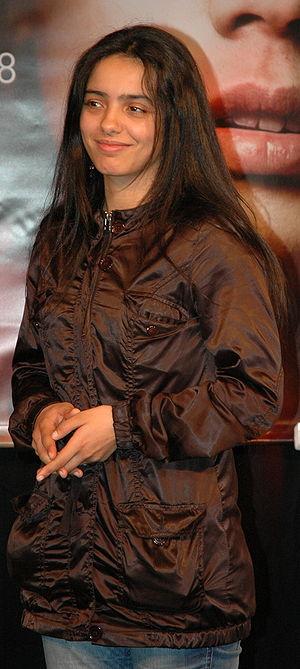
Hafsia Herzi, née le 25 janvier 1987 à Manosque, est une actrice et réalisatrice française.